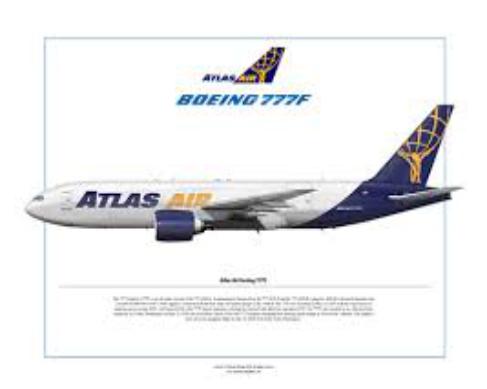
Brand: atlas air
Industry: Transportation